Hôtel des Tournelles

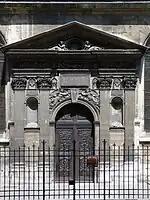
Tournelle gate to St. Nicolas des Champs

Like the Hôtel Saint-Pol, the Hôtel des Tournelles was a collection of buildings spread over an estate of more than , including twenty chapels, several pleasure grounds, ovens and twelve galleries including the Duke of Bedford's famous "galerie des courges" (so-called due to the painted green squash or "courges" on its walls. Under its tiled roof the Duke's arms, devices and heraldry were displayed). It also included a maze called 'Dedalus', two parks planted with trees, six kitchen gardens and a ploughed field. The council chamber was notable for the magnificence of its decoration. Three other rooms bore the names "salle des Écossais" (room of the Scots), "salle de brique" (brick room) and "salle pavée" (paved room).